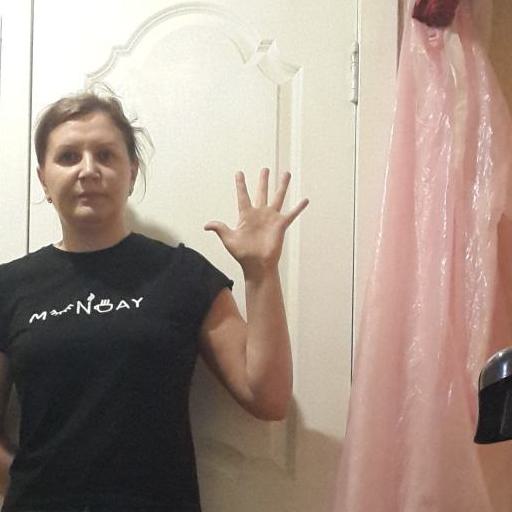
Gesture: palm